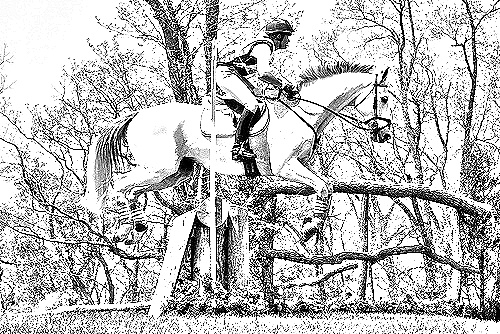
Portrait style: Sketch Portrait